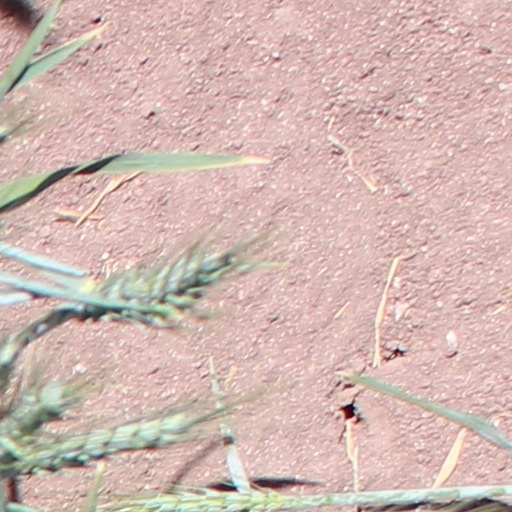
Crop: wheat